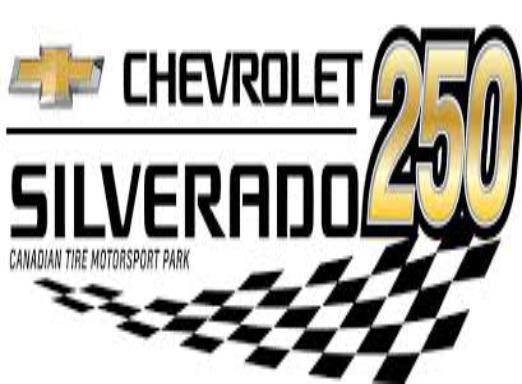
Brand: Chevrolet
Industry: Transportation